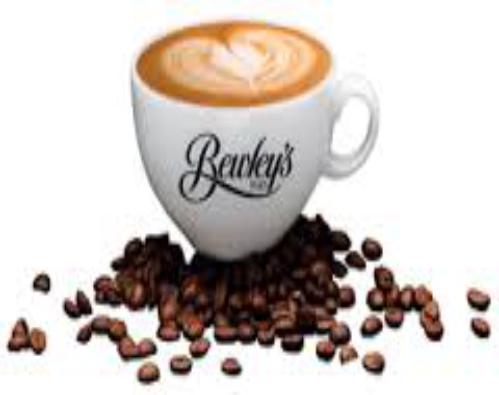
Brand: Bewley's
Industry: Food